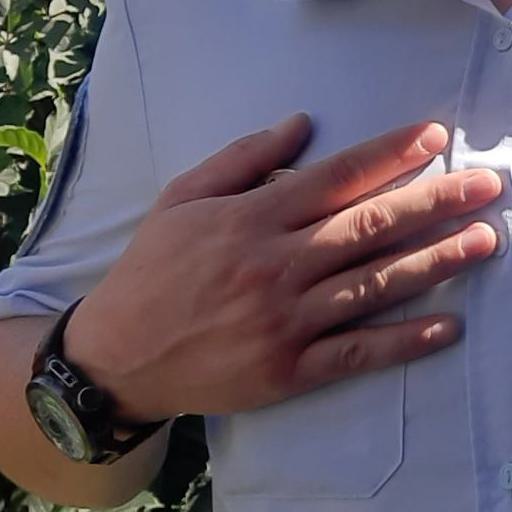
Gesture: no_gesture